Brazilian Army Aviation

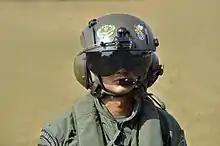
Helicopter crew member of the 4th

Aviation was the "most hyped part of modernization" and the "flagship of the FT-90", but its introduction was difficult. It required a heavy financial and logistical burden and highly specialized human resources. Even with a sufficient budget, the project would take at least a decade. General Leônidas remarked the incredulity of a government interlocutor: "an army that does not even have combat boots wants to have a helicopter!" Aircraft were purchased and the initial personnel trained in the navy and air force. To preserve the army's organizational culture, those sent were former captains and sergeants. The most time-consuming part would be the employment doctrine, as it could not be copied from another country. As aircraft arrived before doctrine, aviation underwent five major restructurings from its formal creation in 1986 until 1994; the important thing for the Army Minister was to take advantage of the favorable situation.